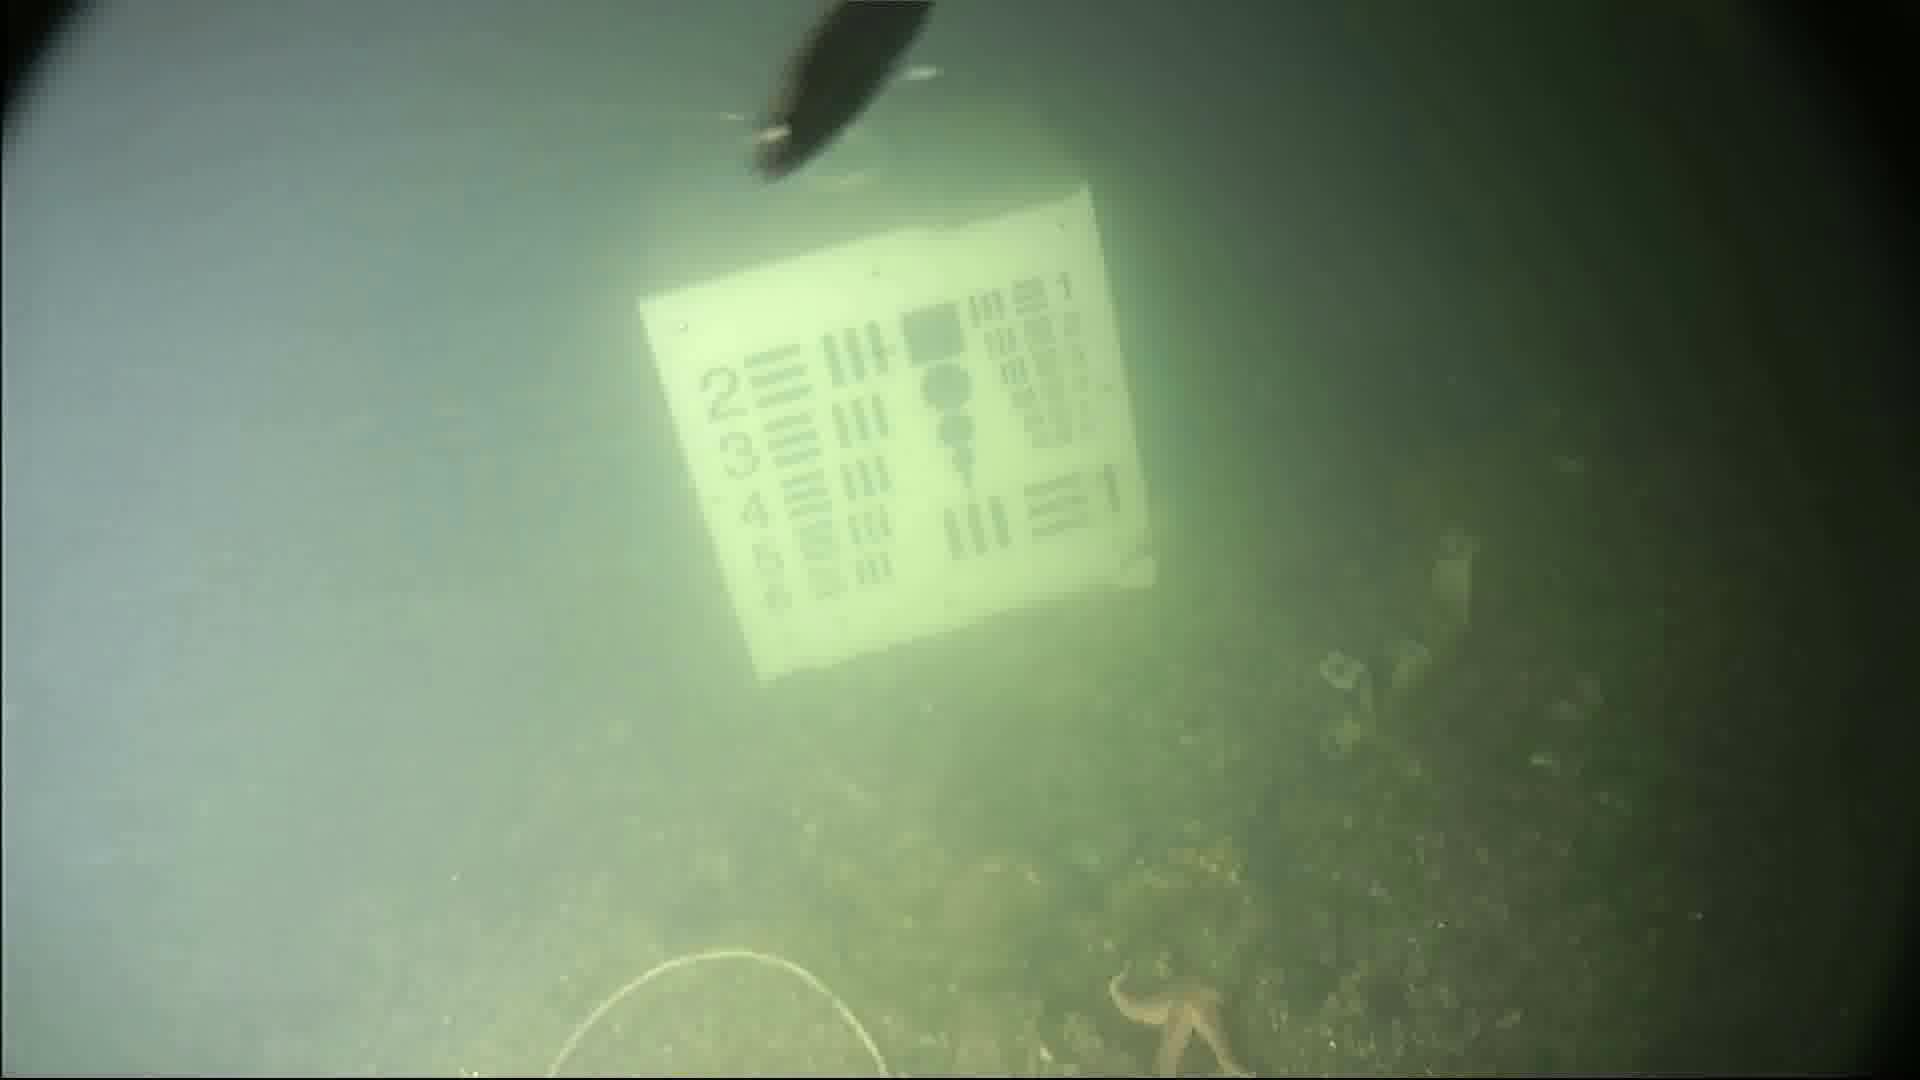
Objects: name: starfish
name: small_fish